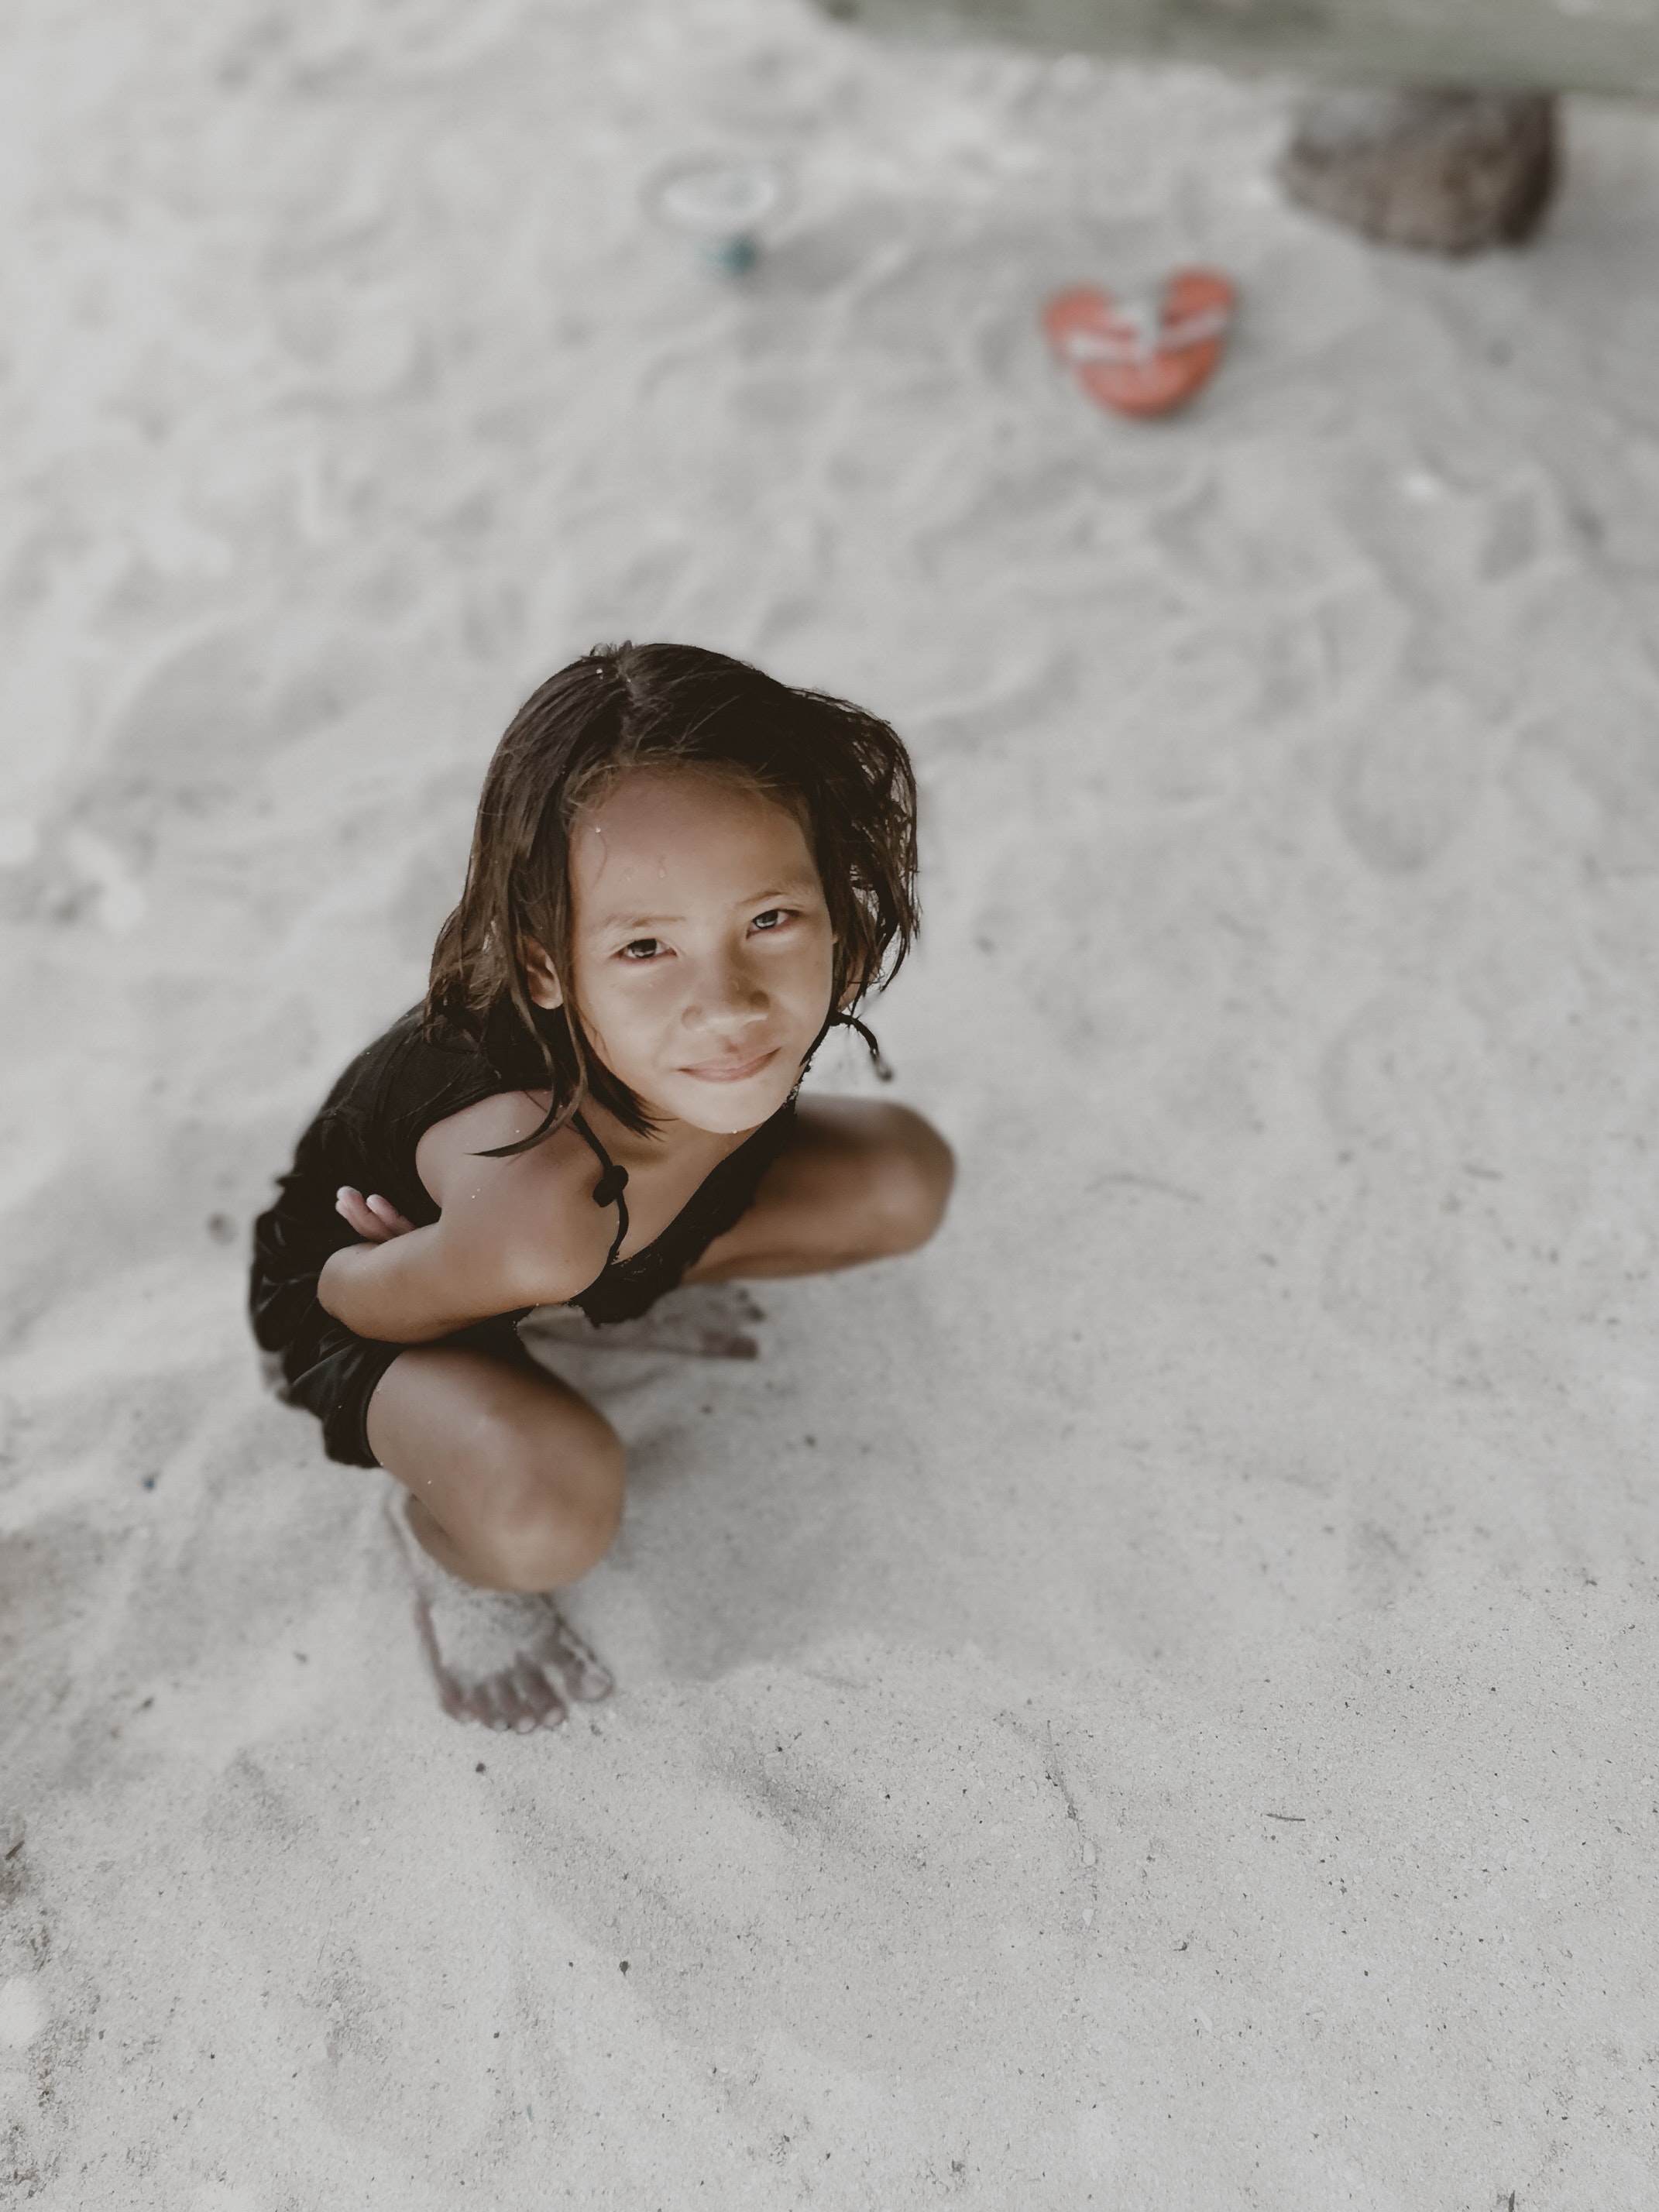
child, beauty, skin, sand, fun, eye, vacation, smile, toddler, photography, play